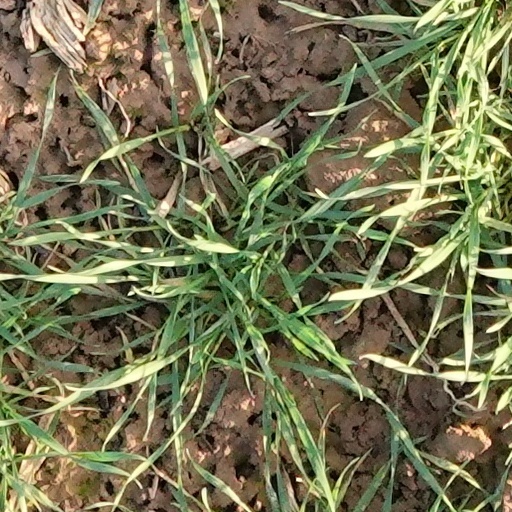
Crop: wheat